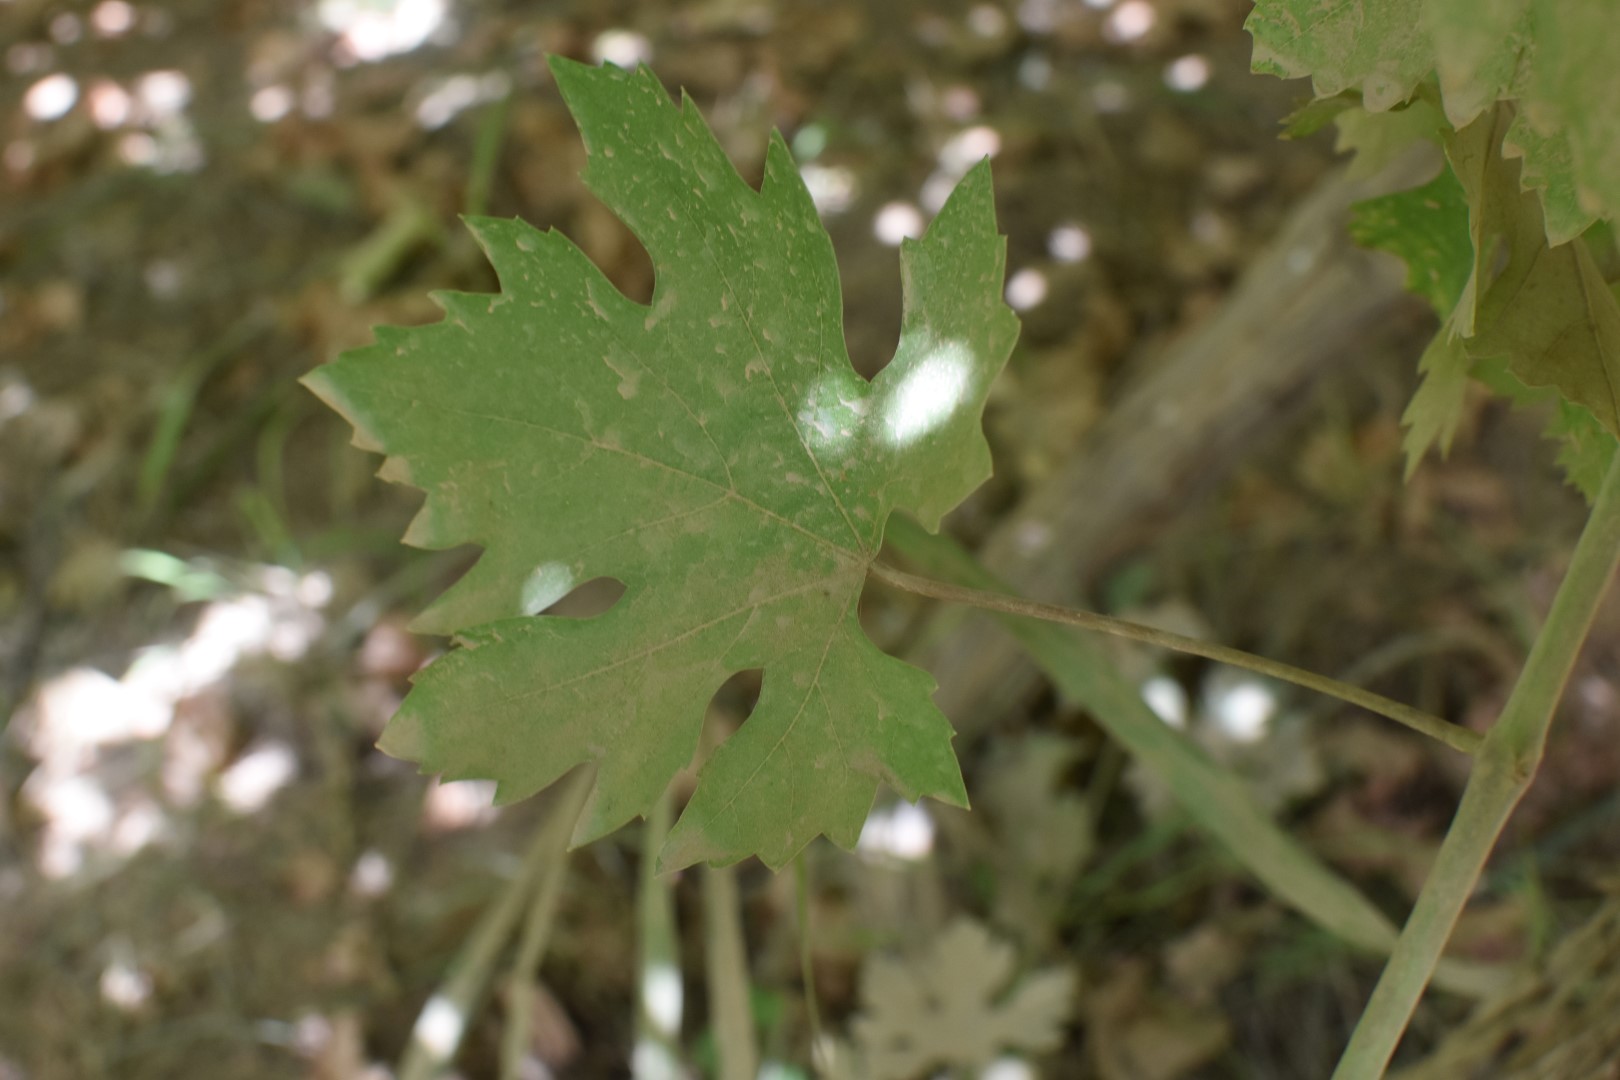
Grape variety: Riasi